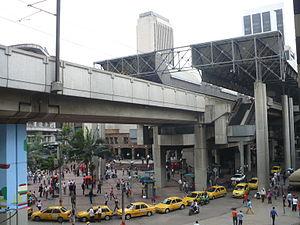
Parque Berrío est une station du métro de Medellín sur la ligne A, à Medellín en Colombie.